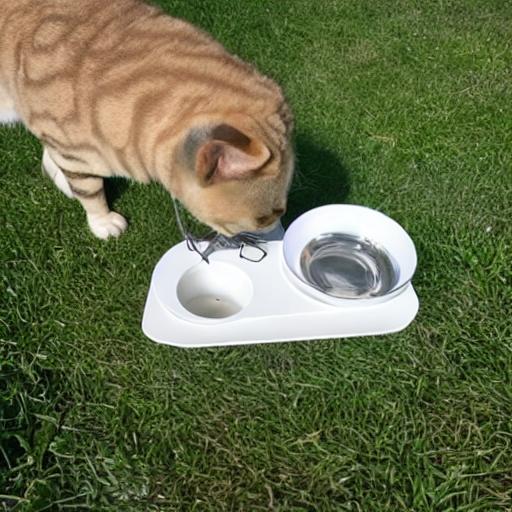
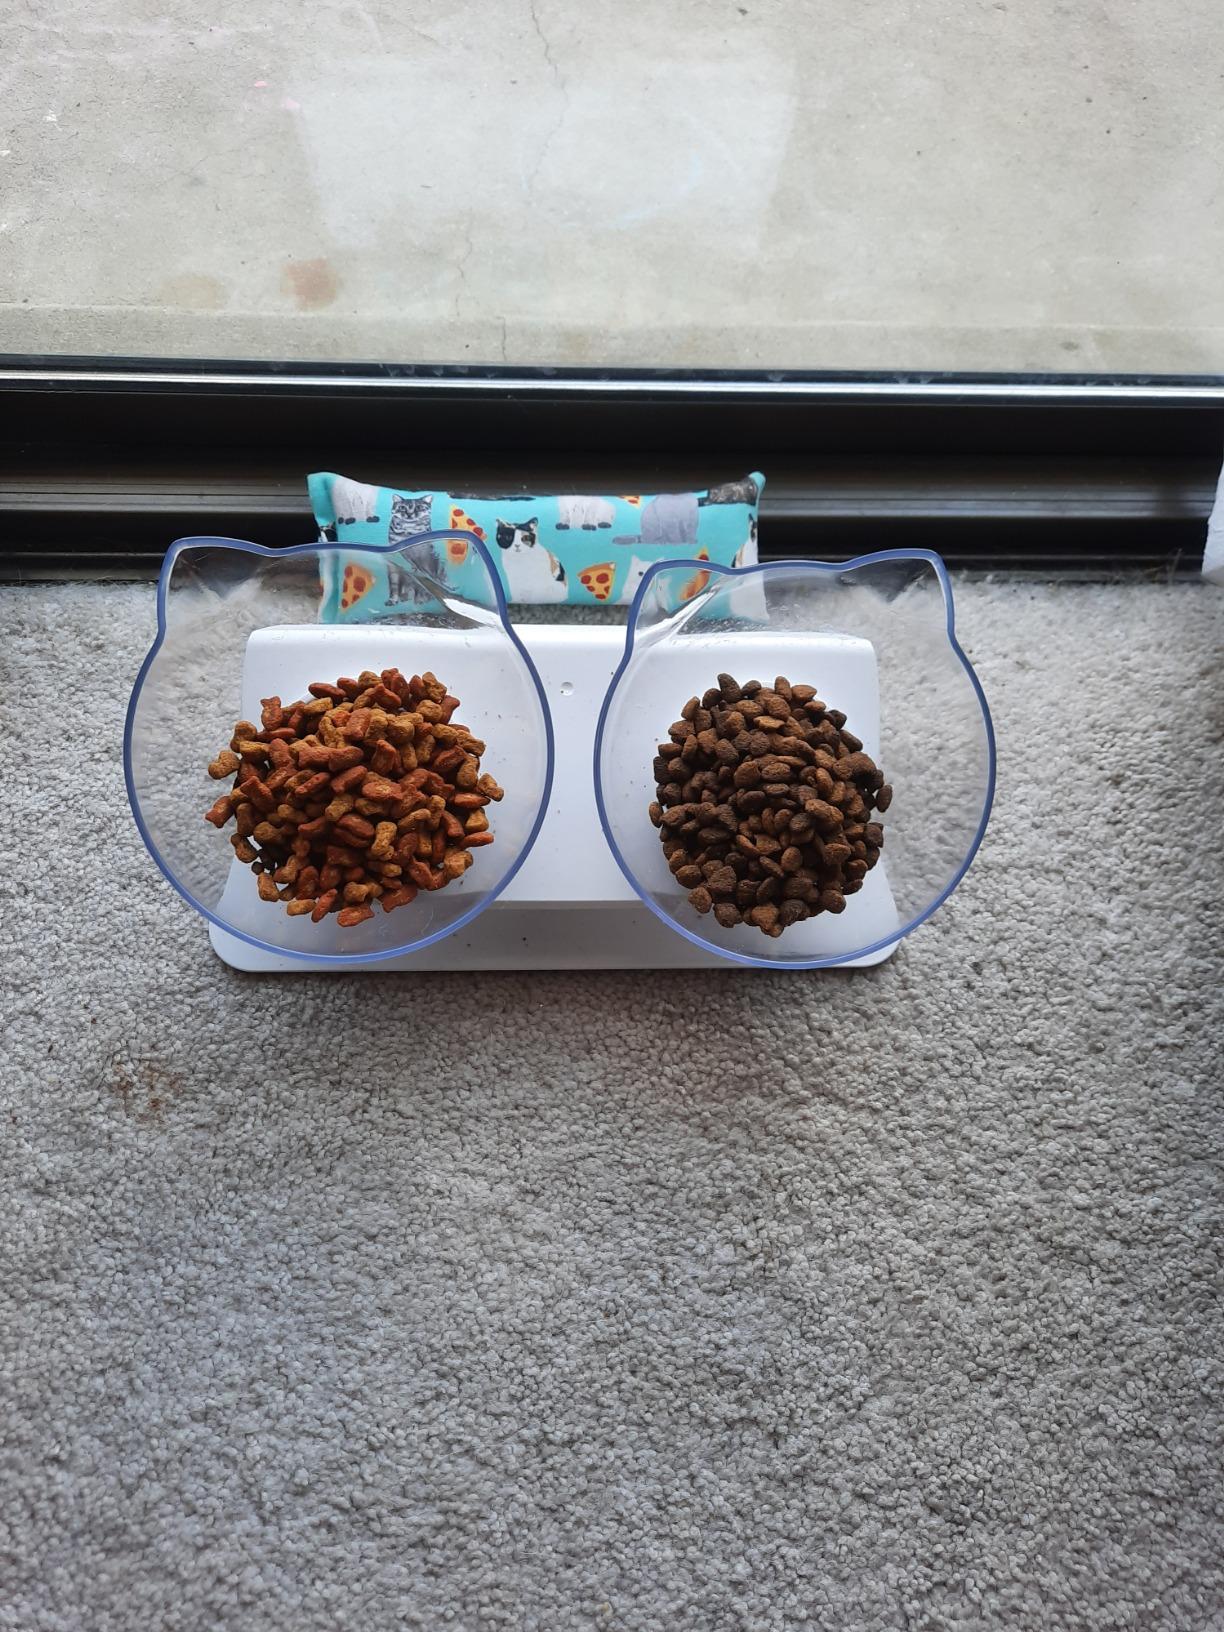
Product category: items_bowl
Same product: no